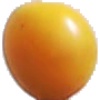
Label: cherry_wax_yellow